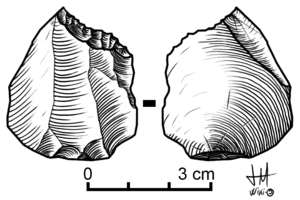
Microburin
Le coup du microburin est un procédé permettant le fractionnement contrôlé des lames et des éclats en roche taillée. Les segments obtenus peuvent ainsi servir de supports d'outils. Le plus souvent ces derniers sont des microlithes géométriques, c'est-à-dire des segments mais surtout des trapèzes et des triangles. Ce procédé a été identifié et décrit pour la première fois par Gaetano Chierici en 1875.
Le Castelnovien est un faciès culturel de la Préhistoire. Il caractérise la fin du Mésolithique de la majeure partie du nord-ouest du Bassin méditerranéen. Il a été défini par le préhistorien Max Escalon de Fonton d'après le matériel issu de ses fouilles dans l'abri sous roche de la Font-des-Pigeons, à Châteauneuf-les-Martigues, dans les Bouches-du-Rhône.
Un microlithe est un petit outil préhistorique de pierre taillée. Le terme signifie littéralement « petite pierre ». Il désigne des éléments d'armature, le plus souvent de formes géométriques, de longueur généralement inférieure à 40 mm et d'épaisseur inférieure à 4 mm. Ces très petits outils, produits à partir de lames ou de lamelles de silex, caractérisent l'outillage des derniers chasseurs-cueilleurs.